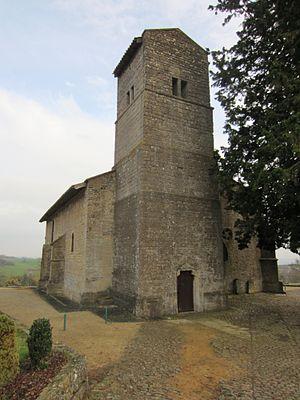
Mont-Bonvillers est une commune française située dans le département de Meurthe-et-Moselle en région Grand Est.
Cet article recense les monuments historiques du département de Meurthe-et-Moselle, en France.